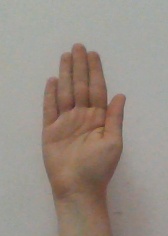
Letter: seen